Trevor Howard

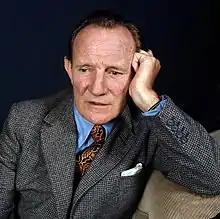
Trevor Howard, 1973

Trevor Wallace Howard-Smith (29 September 1913 – 7 January 1988) was an English stage and screen actor. After varied work in the theatre, he achieved leading man star status in the film "Brief Encounter" (1945), followed by "The Third Man" (1949), portraying what BFI Screenonline called "a new kind of male lead in British films: steady, middle-class, reassuring…. but also capable of suggesting neurosis under the tweedy demeanour."